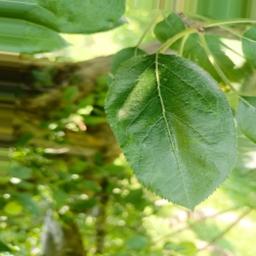
Label: Healthy